Icarians

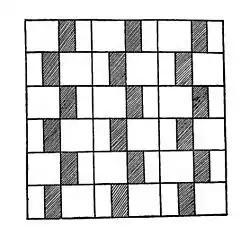
The Icarian colonists found themselves contractually forced to settle non-contiguous 320 acre half sections of land (dark squares), with 320 acre half sections retained by the land development company, and alternating 640 acre tracts retained by the state of Texas. (It proved impossible to homestead even these lands by the July 1, 1848 deadline.)

In 1839, his five years' exile in England complete, Cabet returned to France. He soon began writing a book to expound his economic and social ideas. Following the example of Thomas More in using the form of an allegorical novel allowed not only the exposition of his ideal form of administration but an opportunity for cloaked criticism of the existing regime.